2014 V8SuperTourer season

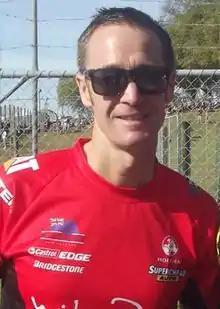
Greg Murphy won eleven of the season's thirteen races, taking podium finishes in every race.

The season starts in the South Island at the new Highlands Motorsport Park Track and finishes at Pukekohe Park Raceway supporting the Auckland 400 for V8 Supercars. The season was supposed to run over seven rounds but was reduced to four, after a calendar realignment which will have the next season run from September 2014 to April 2015.